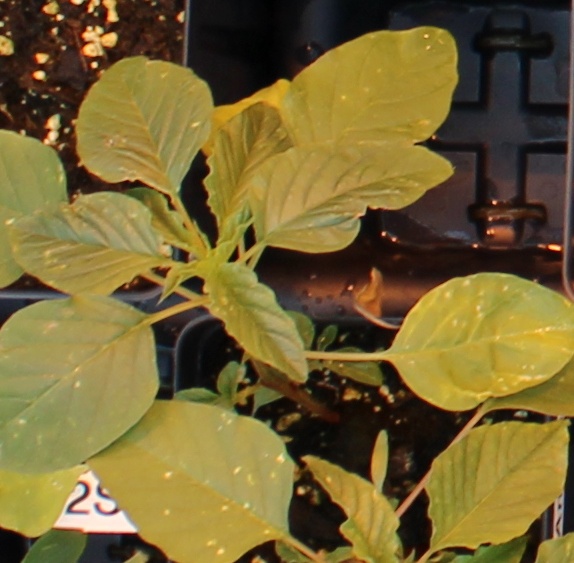
Label: Palmer Amaranth